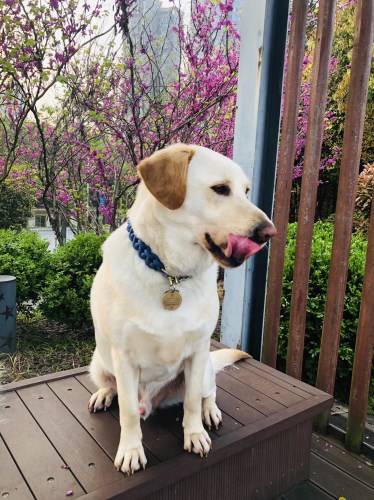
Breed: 3580-n000122-Labrador_retriever